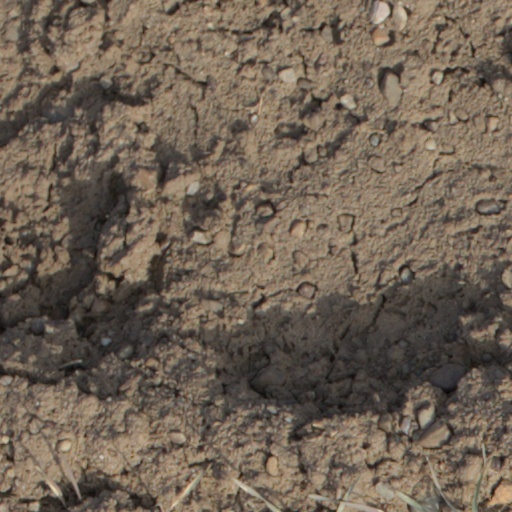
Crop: wheat